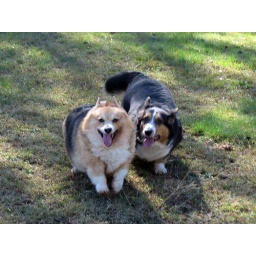
The dogs at mom's house in Mississippi